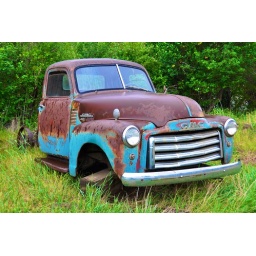
side of the road in Imnaha canyon